Dalsbygda Church

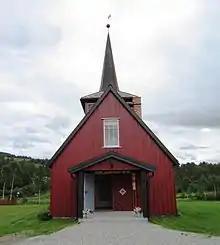
View of the church

Dalsbygda Church is a parish church of the Church of Norway in Os Municipality in Innlandet county, Norway. It is located in the village of Dalsbygda. It is the church for the Dalsbygda parish which is part of the Nord-Østerdal prosti (deanery) in the Diocese of Hamar. The red, wooden church was built in a long church design in 1960 using plans drawn up by the architect Jens Ormhaug. The church seats about 250 people.